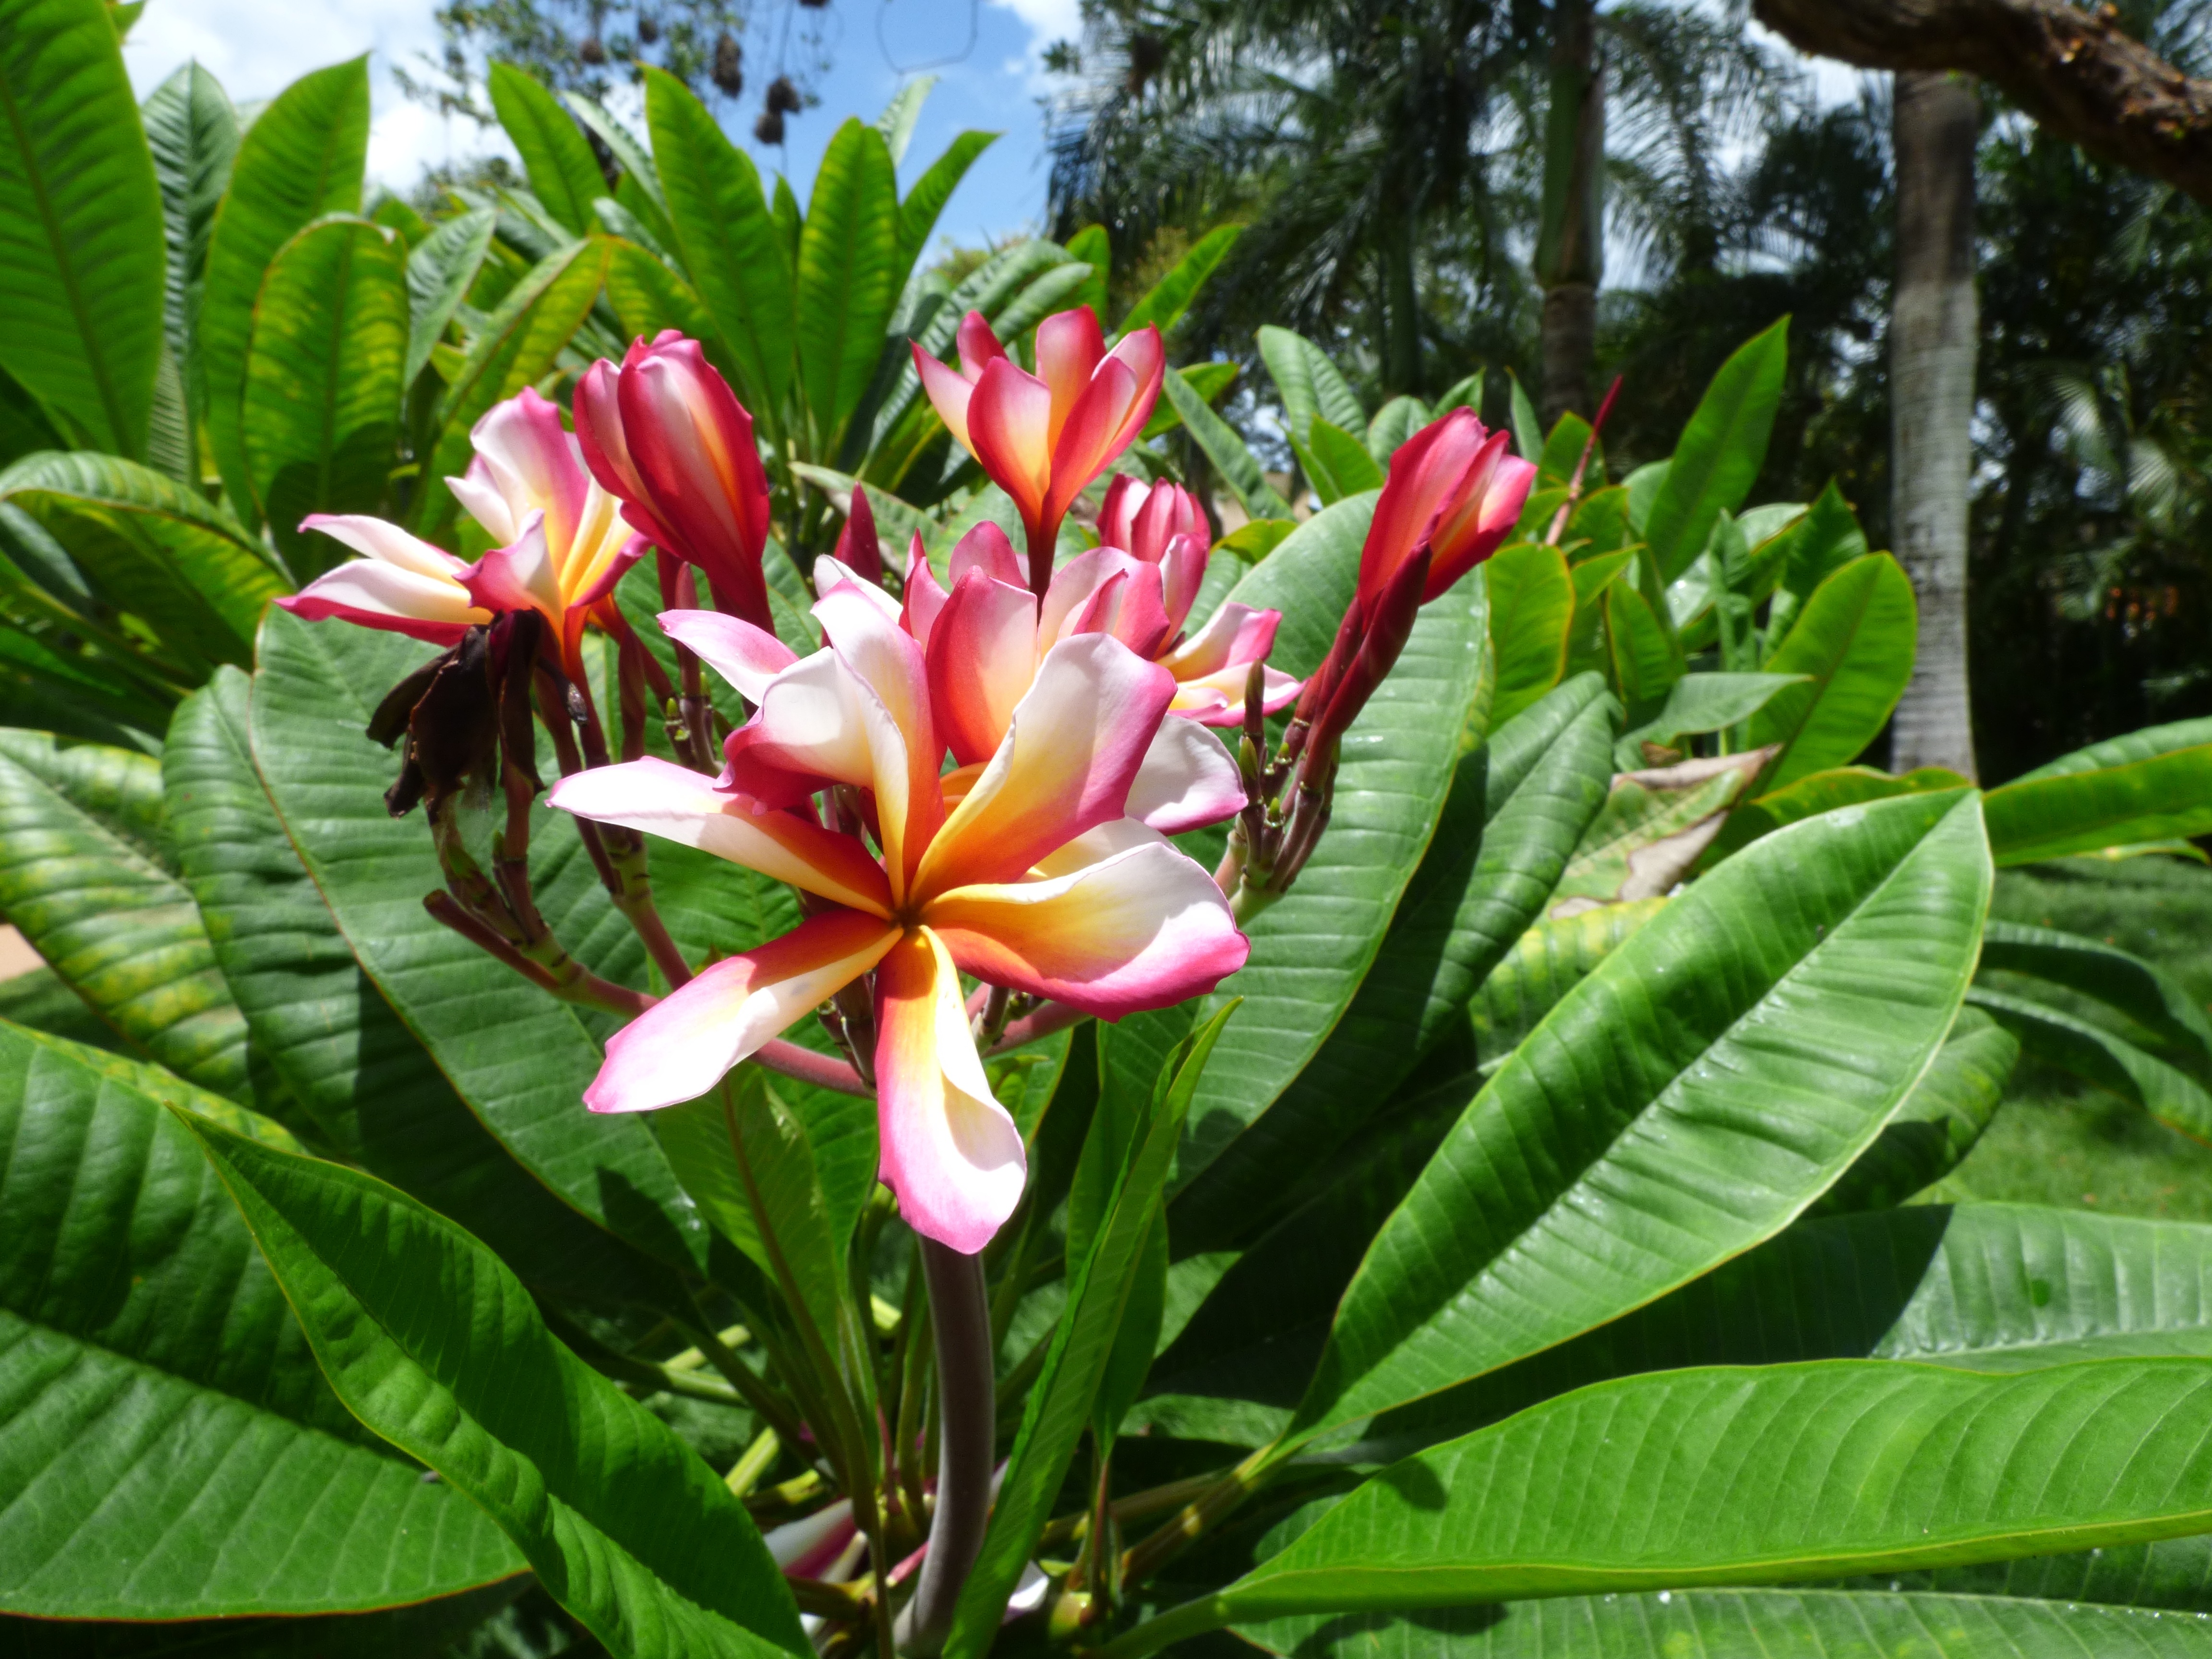
nature, blossom, plant, flower, bloom, summer, jungle, holiday, botany, pink, flora, flowering plant, domrep, land plant, proteales